Mr. Nuts

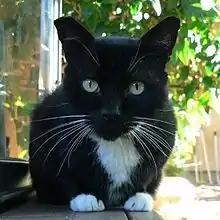
Mr. Nuts

Mr. Nuts was a large, black and white domestic short hair tuxedo cat said to be able to predict the loser of contests such as sporting events and elections through its choice of litter tray.